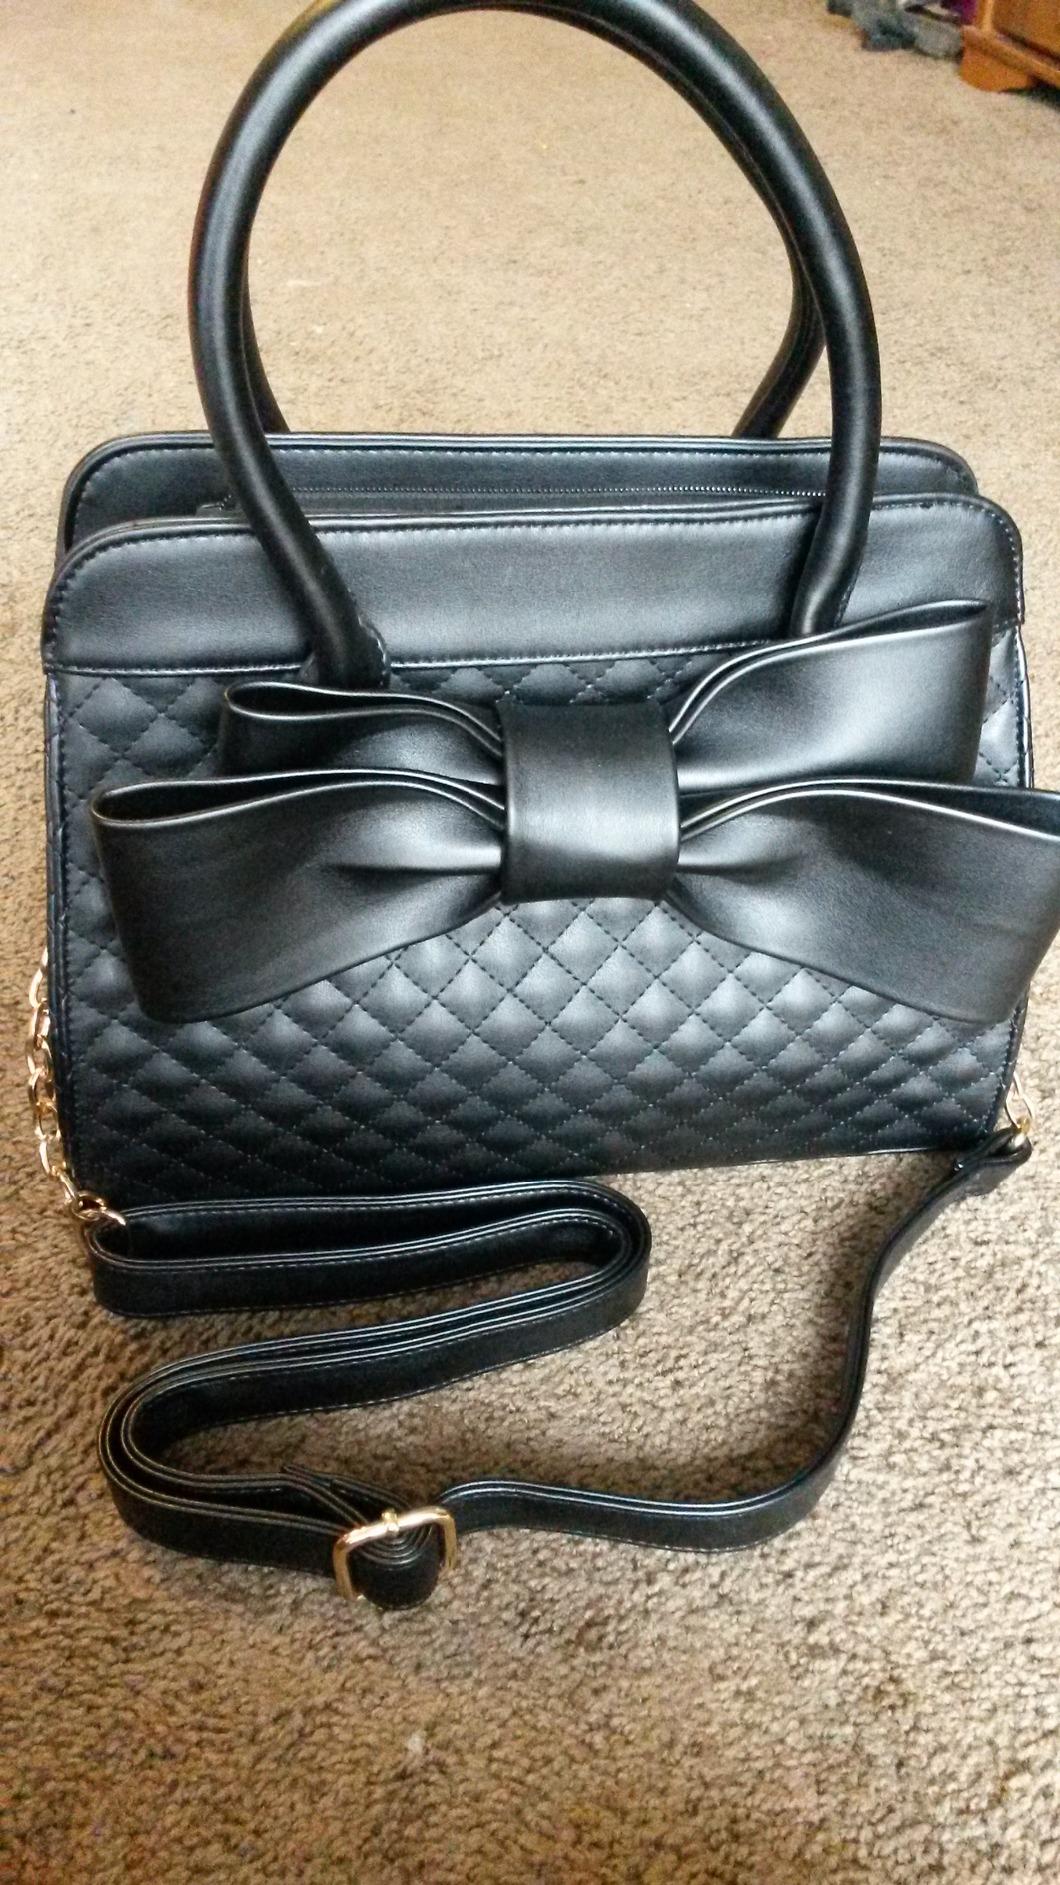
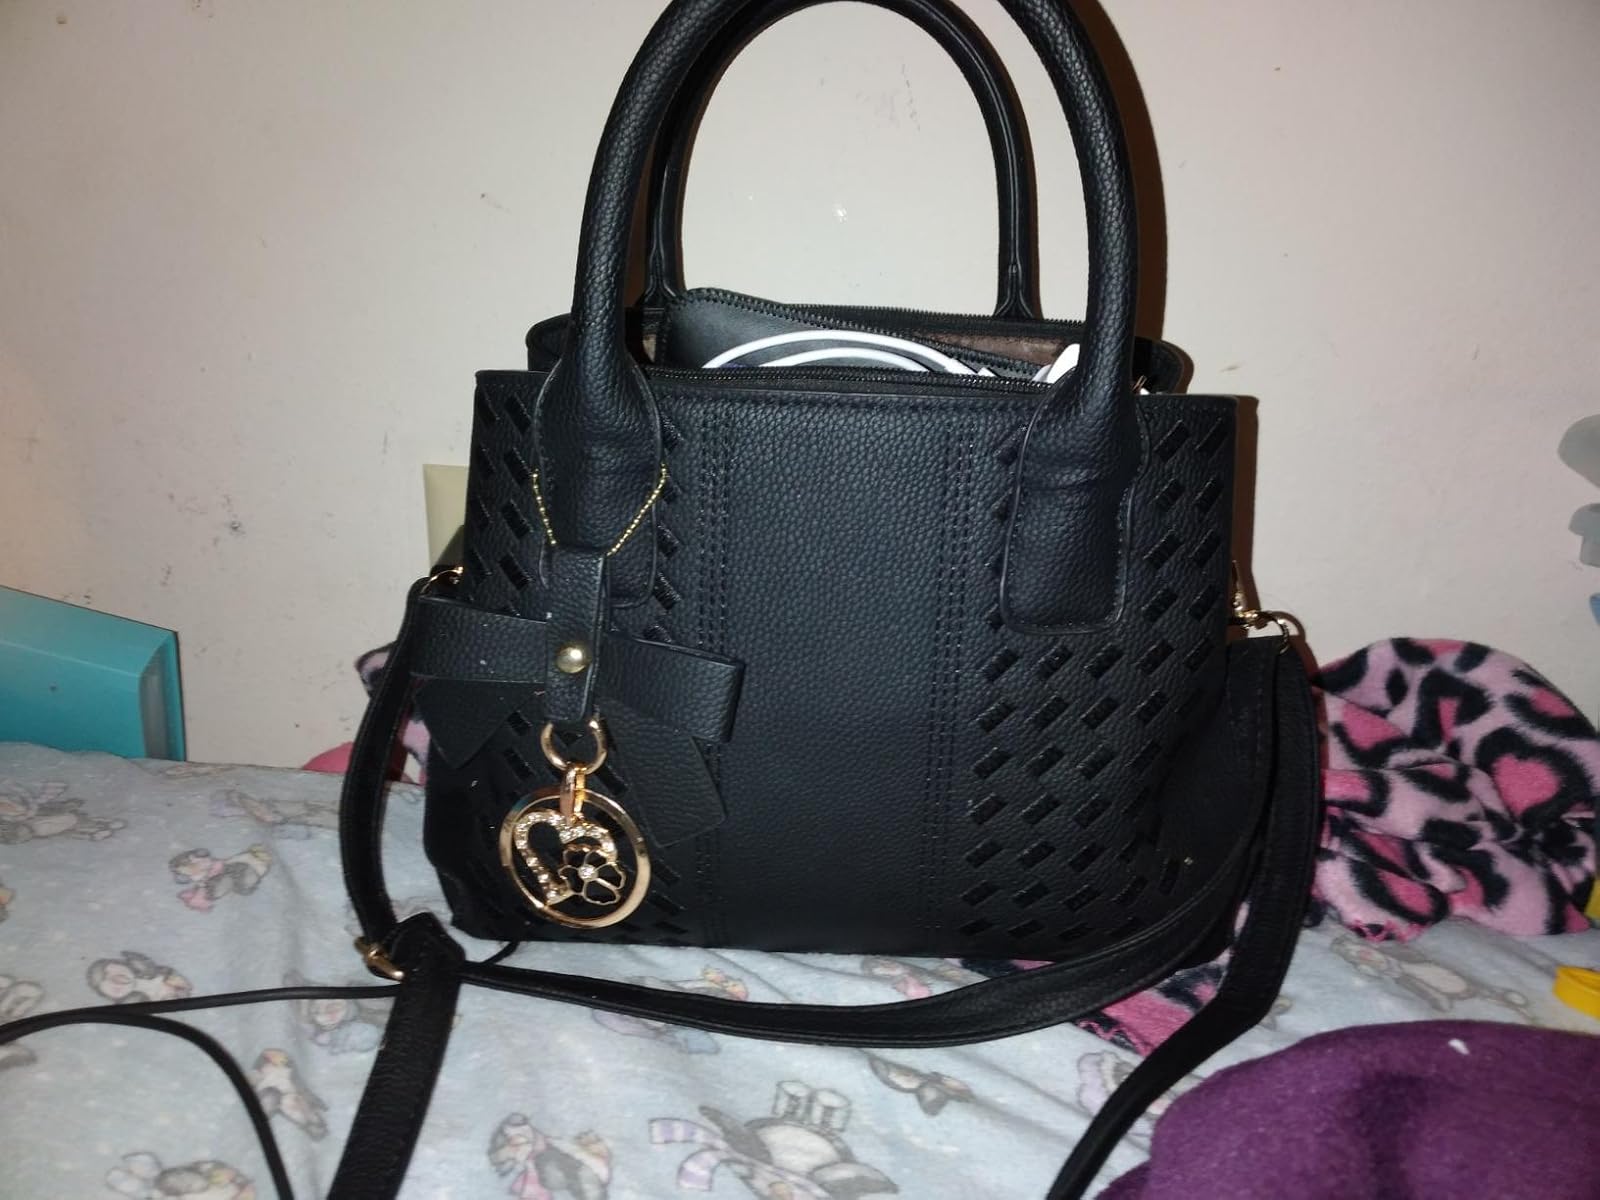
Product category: accessories_handbag
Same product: no